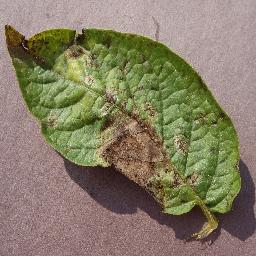
Label: Potato___Late_blight